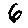
Label: 6